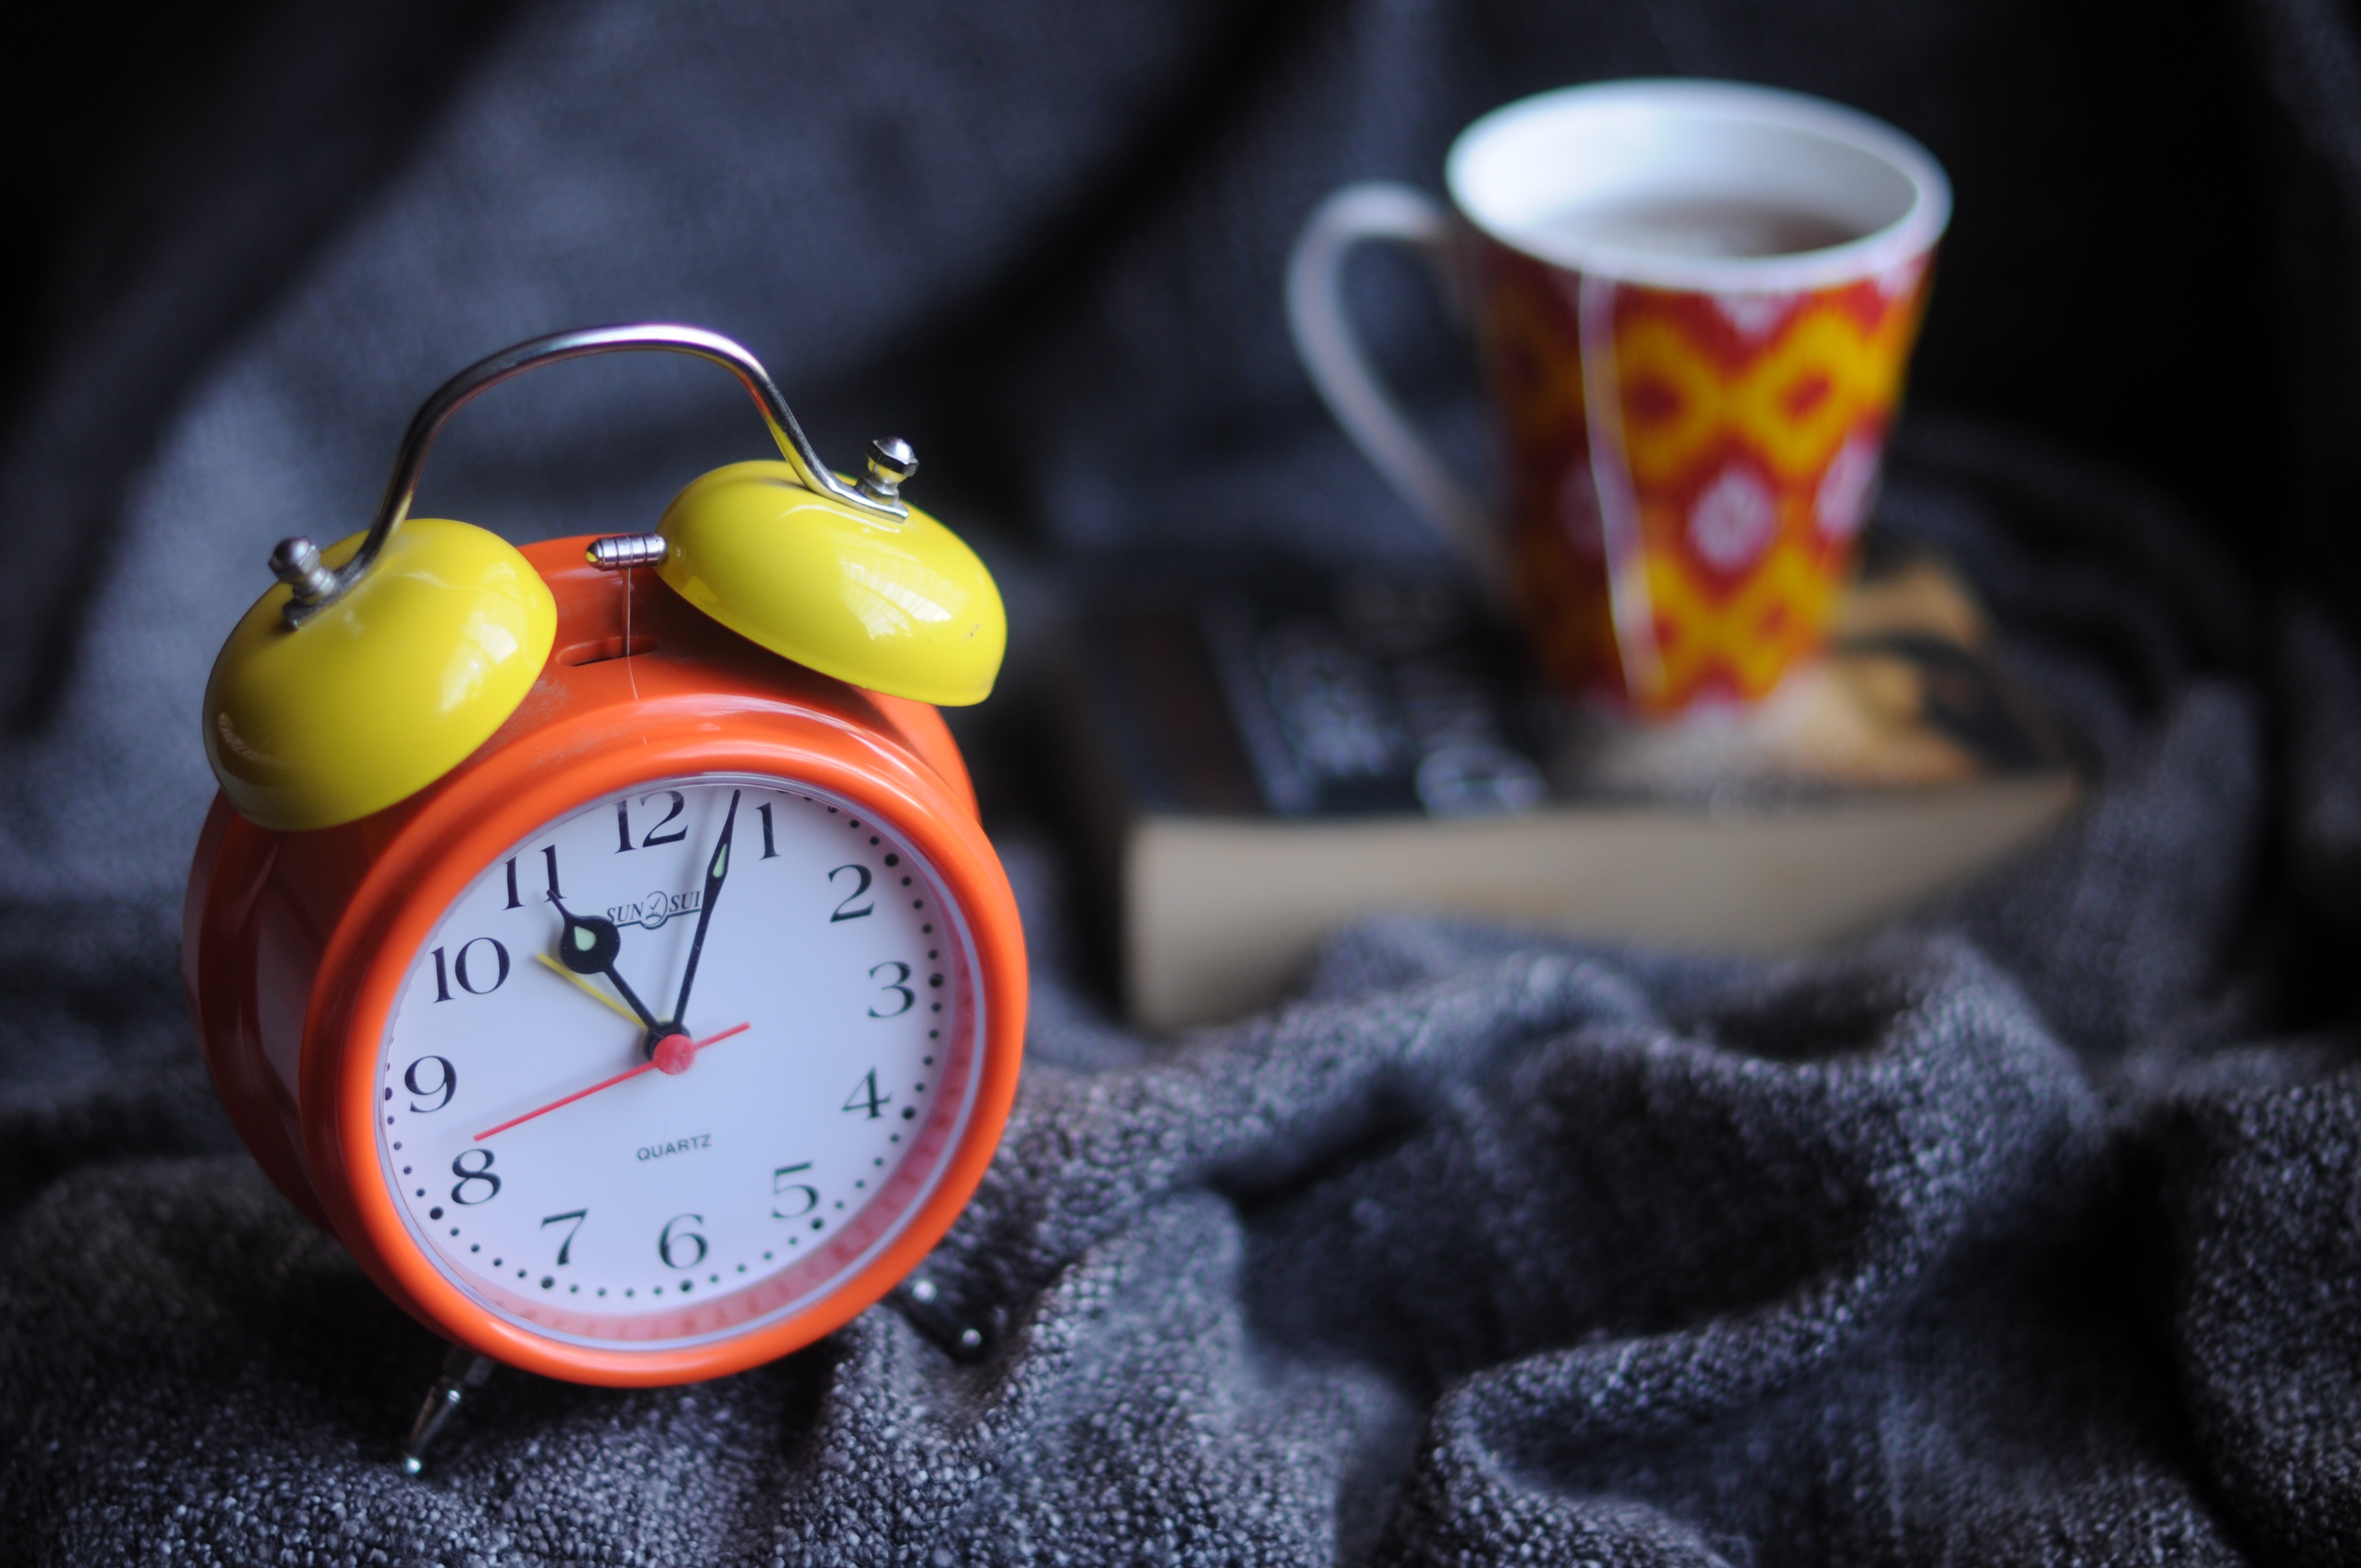
hand, book, clock, time, alarm clock, red, color, yellow, analog clock